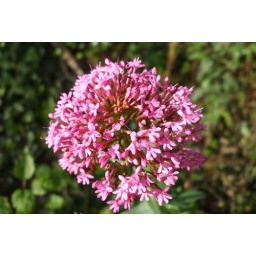
pink flower in the woods